Martin Rappe

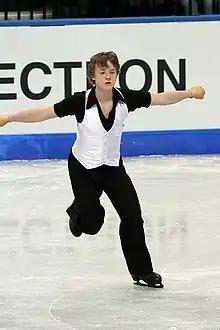
Rappe in 2012

Martin Rappe (born 10 July 1993) is a German former figure skater. He is the 2014 CS Ice Challenge bronze medalist, 2014 Hellmut Seibt Memorial champion, 2012 Bavarian Open silver medalist, and 2012 German national bronze medalist. He competed at the 2012 and 2013 World Junior Championships, placing 11th both times.